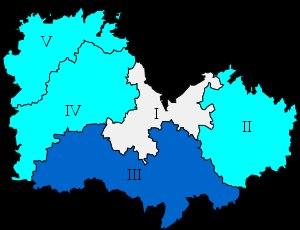
Cet article dresse la liste des députés élus dans le département des Côtes-d'Armor, appelé Côtes-du-Nord jusqu’en 1990.